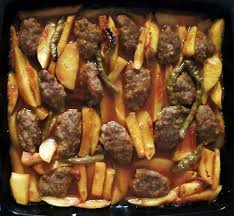
Yemek: izmir_kofte